Lenk im Simmental railway station

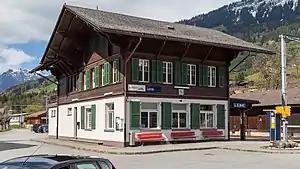
The station building in 2014

Lenk im Simmental railway station is a railway station in the municipality of Lenk im Simmental, in the Swiss canton of Bern. It is the eastern terminus of the Montreux–Lenk im Simmental line of the Montreux Oberland Bernois Railway.